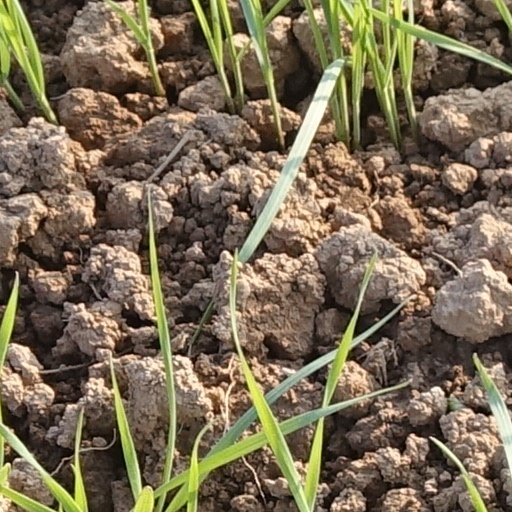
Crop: wheat